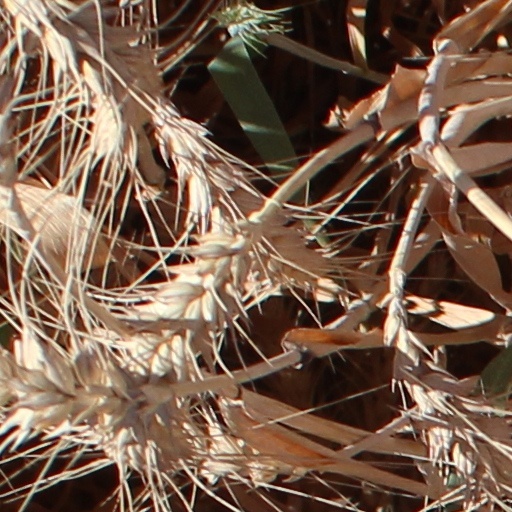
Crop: wheat